Western literature

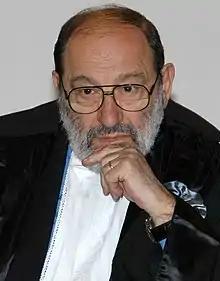
Umberto Eco

Historical events including the European Revolution, within which the French revolution is claimed to be most significant, contributed to the development of 19th-century British Romanticism. These revolutions birthed a new genre of authors and poets who used their literature to convey their distaste for authority. This is seen in the works of poet and artist William Blake, who used primarily philosophical and biblical themes in his poetry, and Samuel Taylor Coleridge and William Wordsworth, also known as the "Lake Poets", whose literature including the "Lyrical Ballads" is claimed to have "marked the beginning of the Romantic Movement".